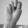
ASL letter: N